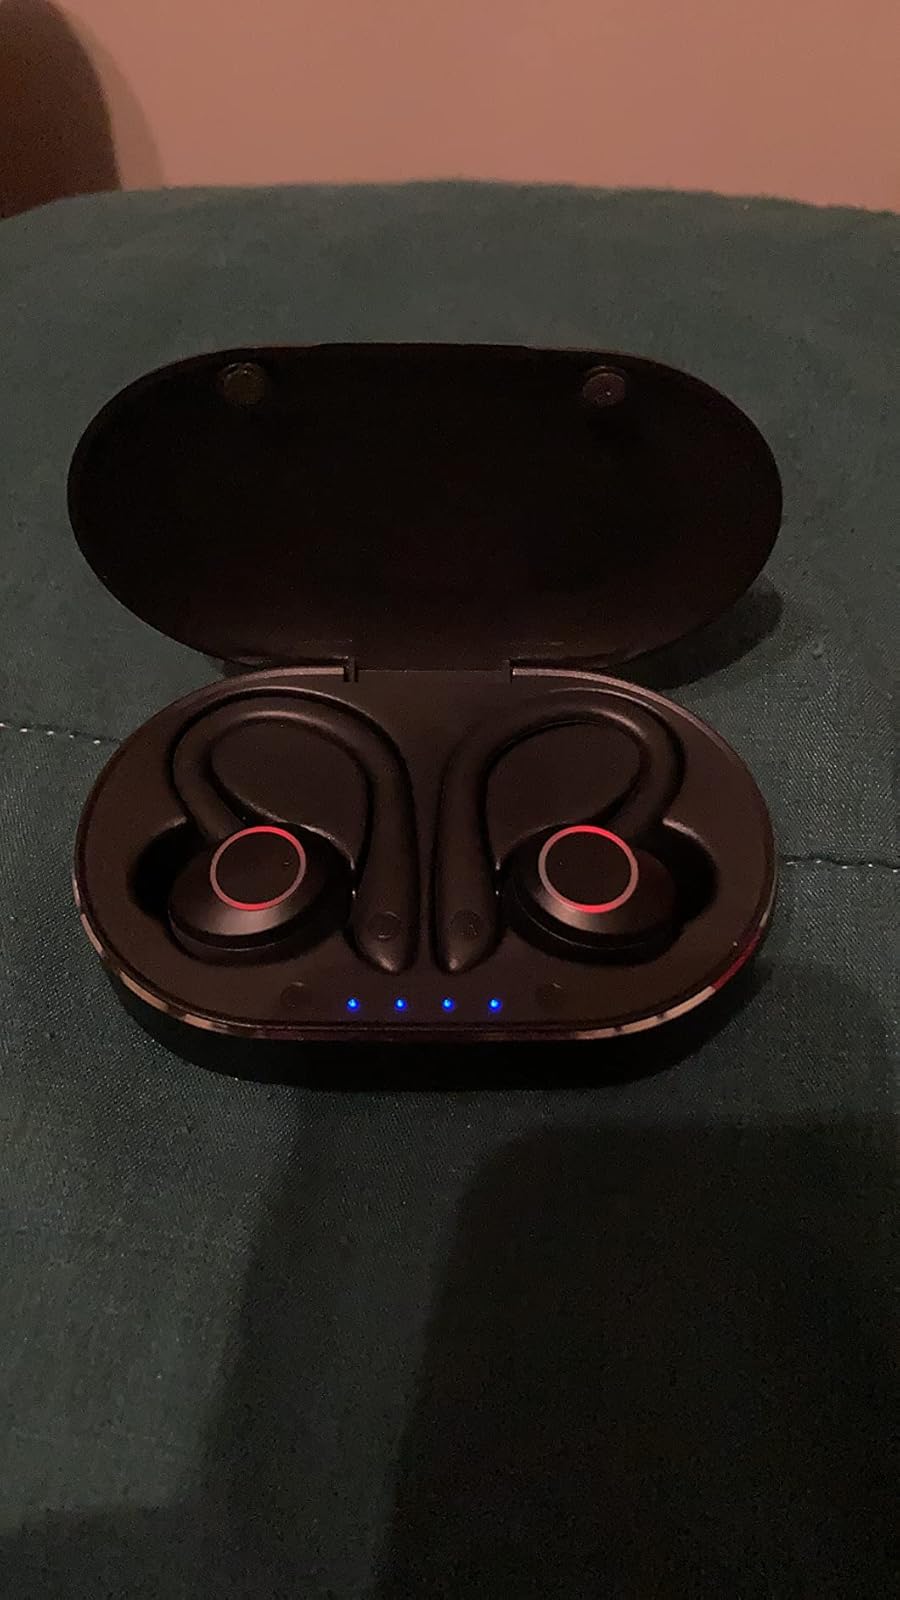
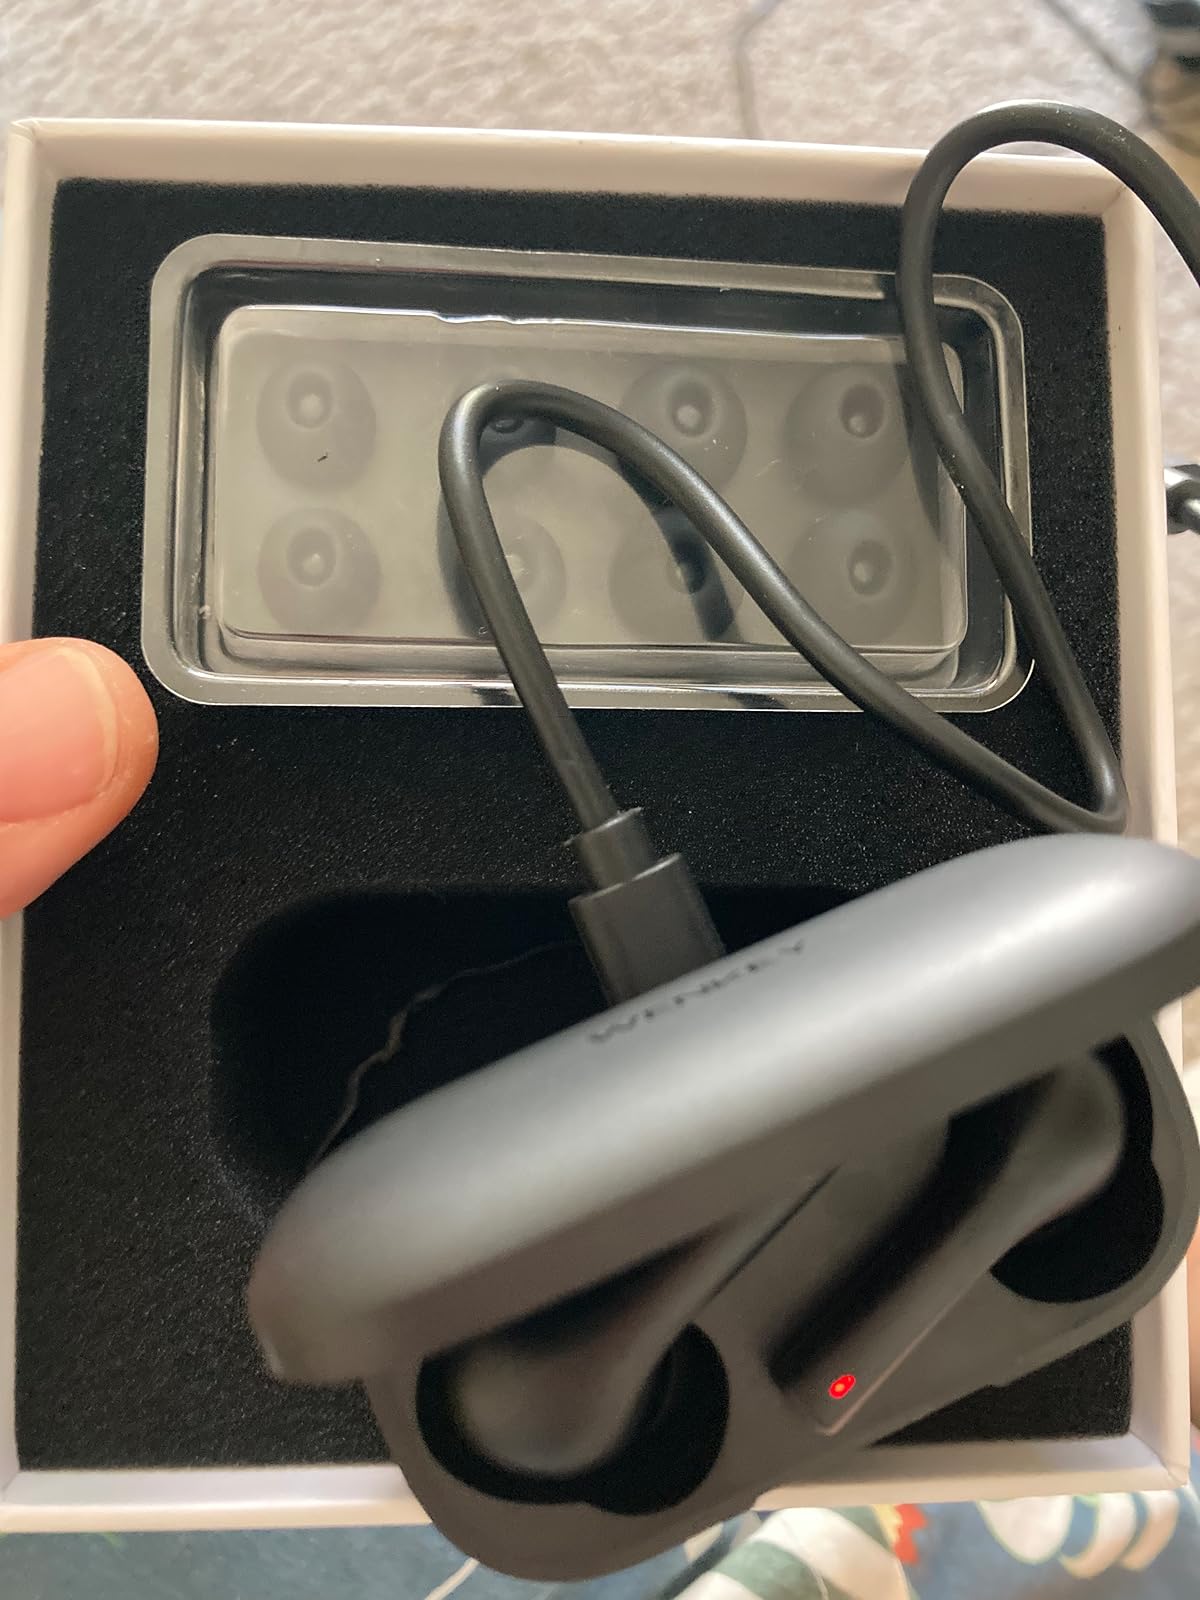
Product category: earbuds
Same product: no